Peanut

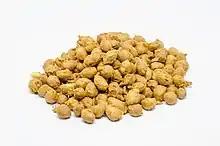
Fried curry peanuts

Peanuts are also widely used in Southeast Asian cuisine, such as in Malaysia, Vietnam, and Indonesia, where they are typically made into a spicy sauce. Peanuts came to Indonesia from the Philippines, where the legume was derived from Mexico during Spanish colonization. One Philippine dish using peanuts is "kare-kare", a mixture of meat and peanut butter. Apart from being used in dishes, fried shelled peanuts are a common inexpensive snack in the Philippines. The peanuts are commonly served plain salted with garlic chips and variants, including adobo and chili flavors.